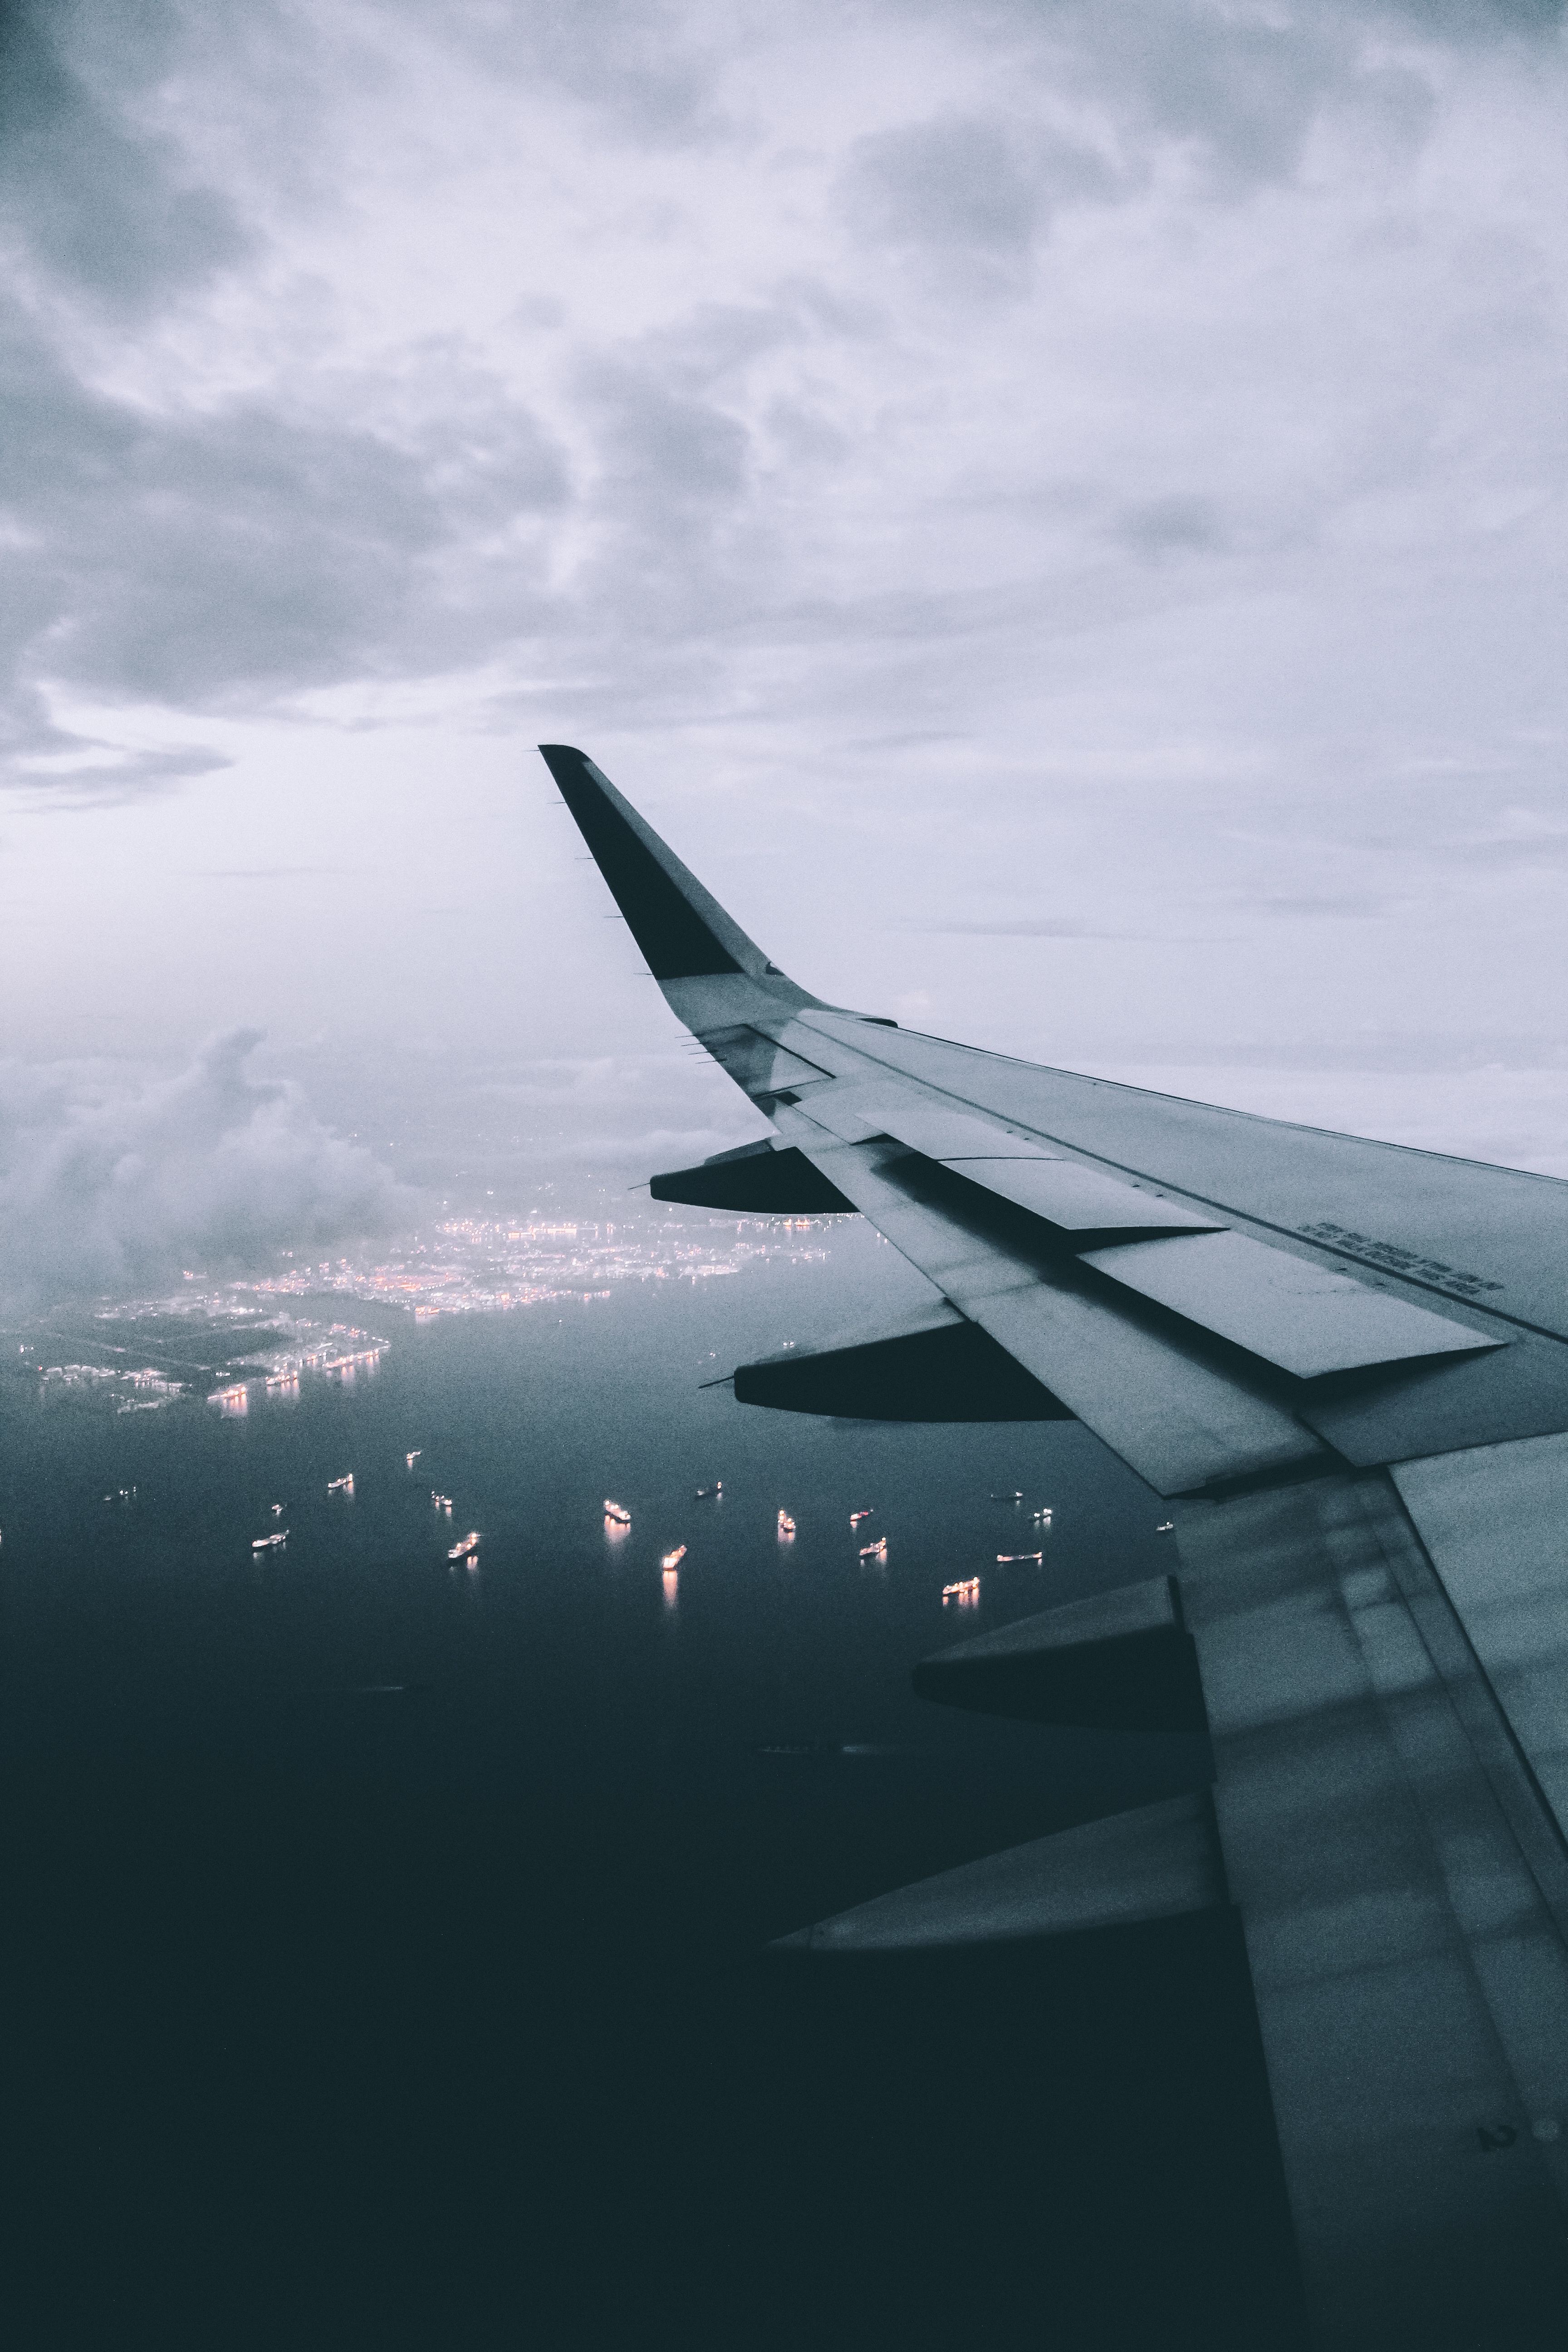
wing, airplane, aircraft, vehicle, airline, aviation, flight, airliner, boeing, takeoff, jet aircraft, boeing 777, boeing 767, air travel, boeing 737, atmosphere of earth, wide body aircraft, narrow body aircraft